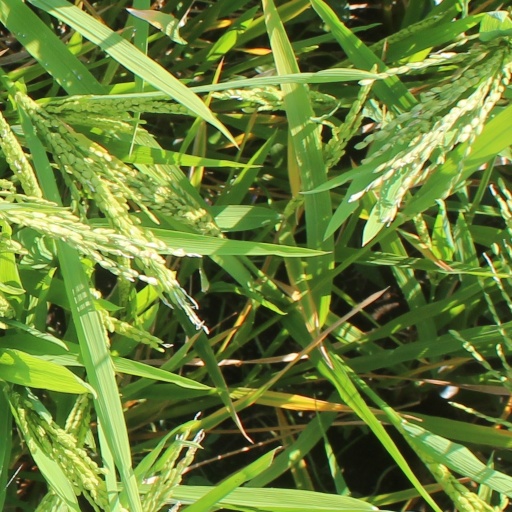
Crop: rice